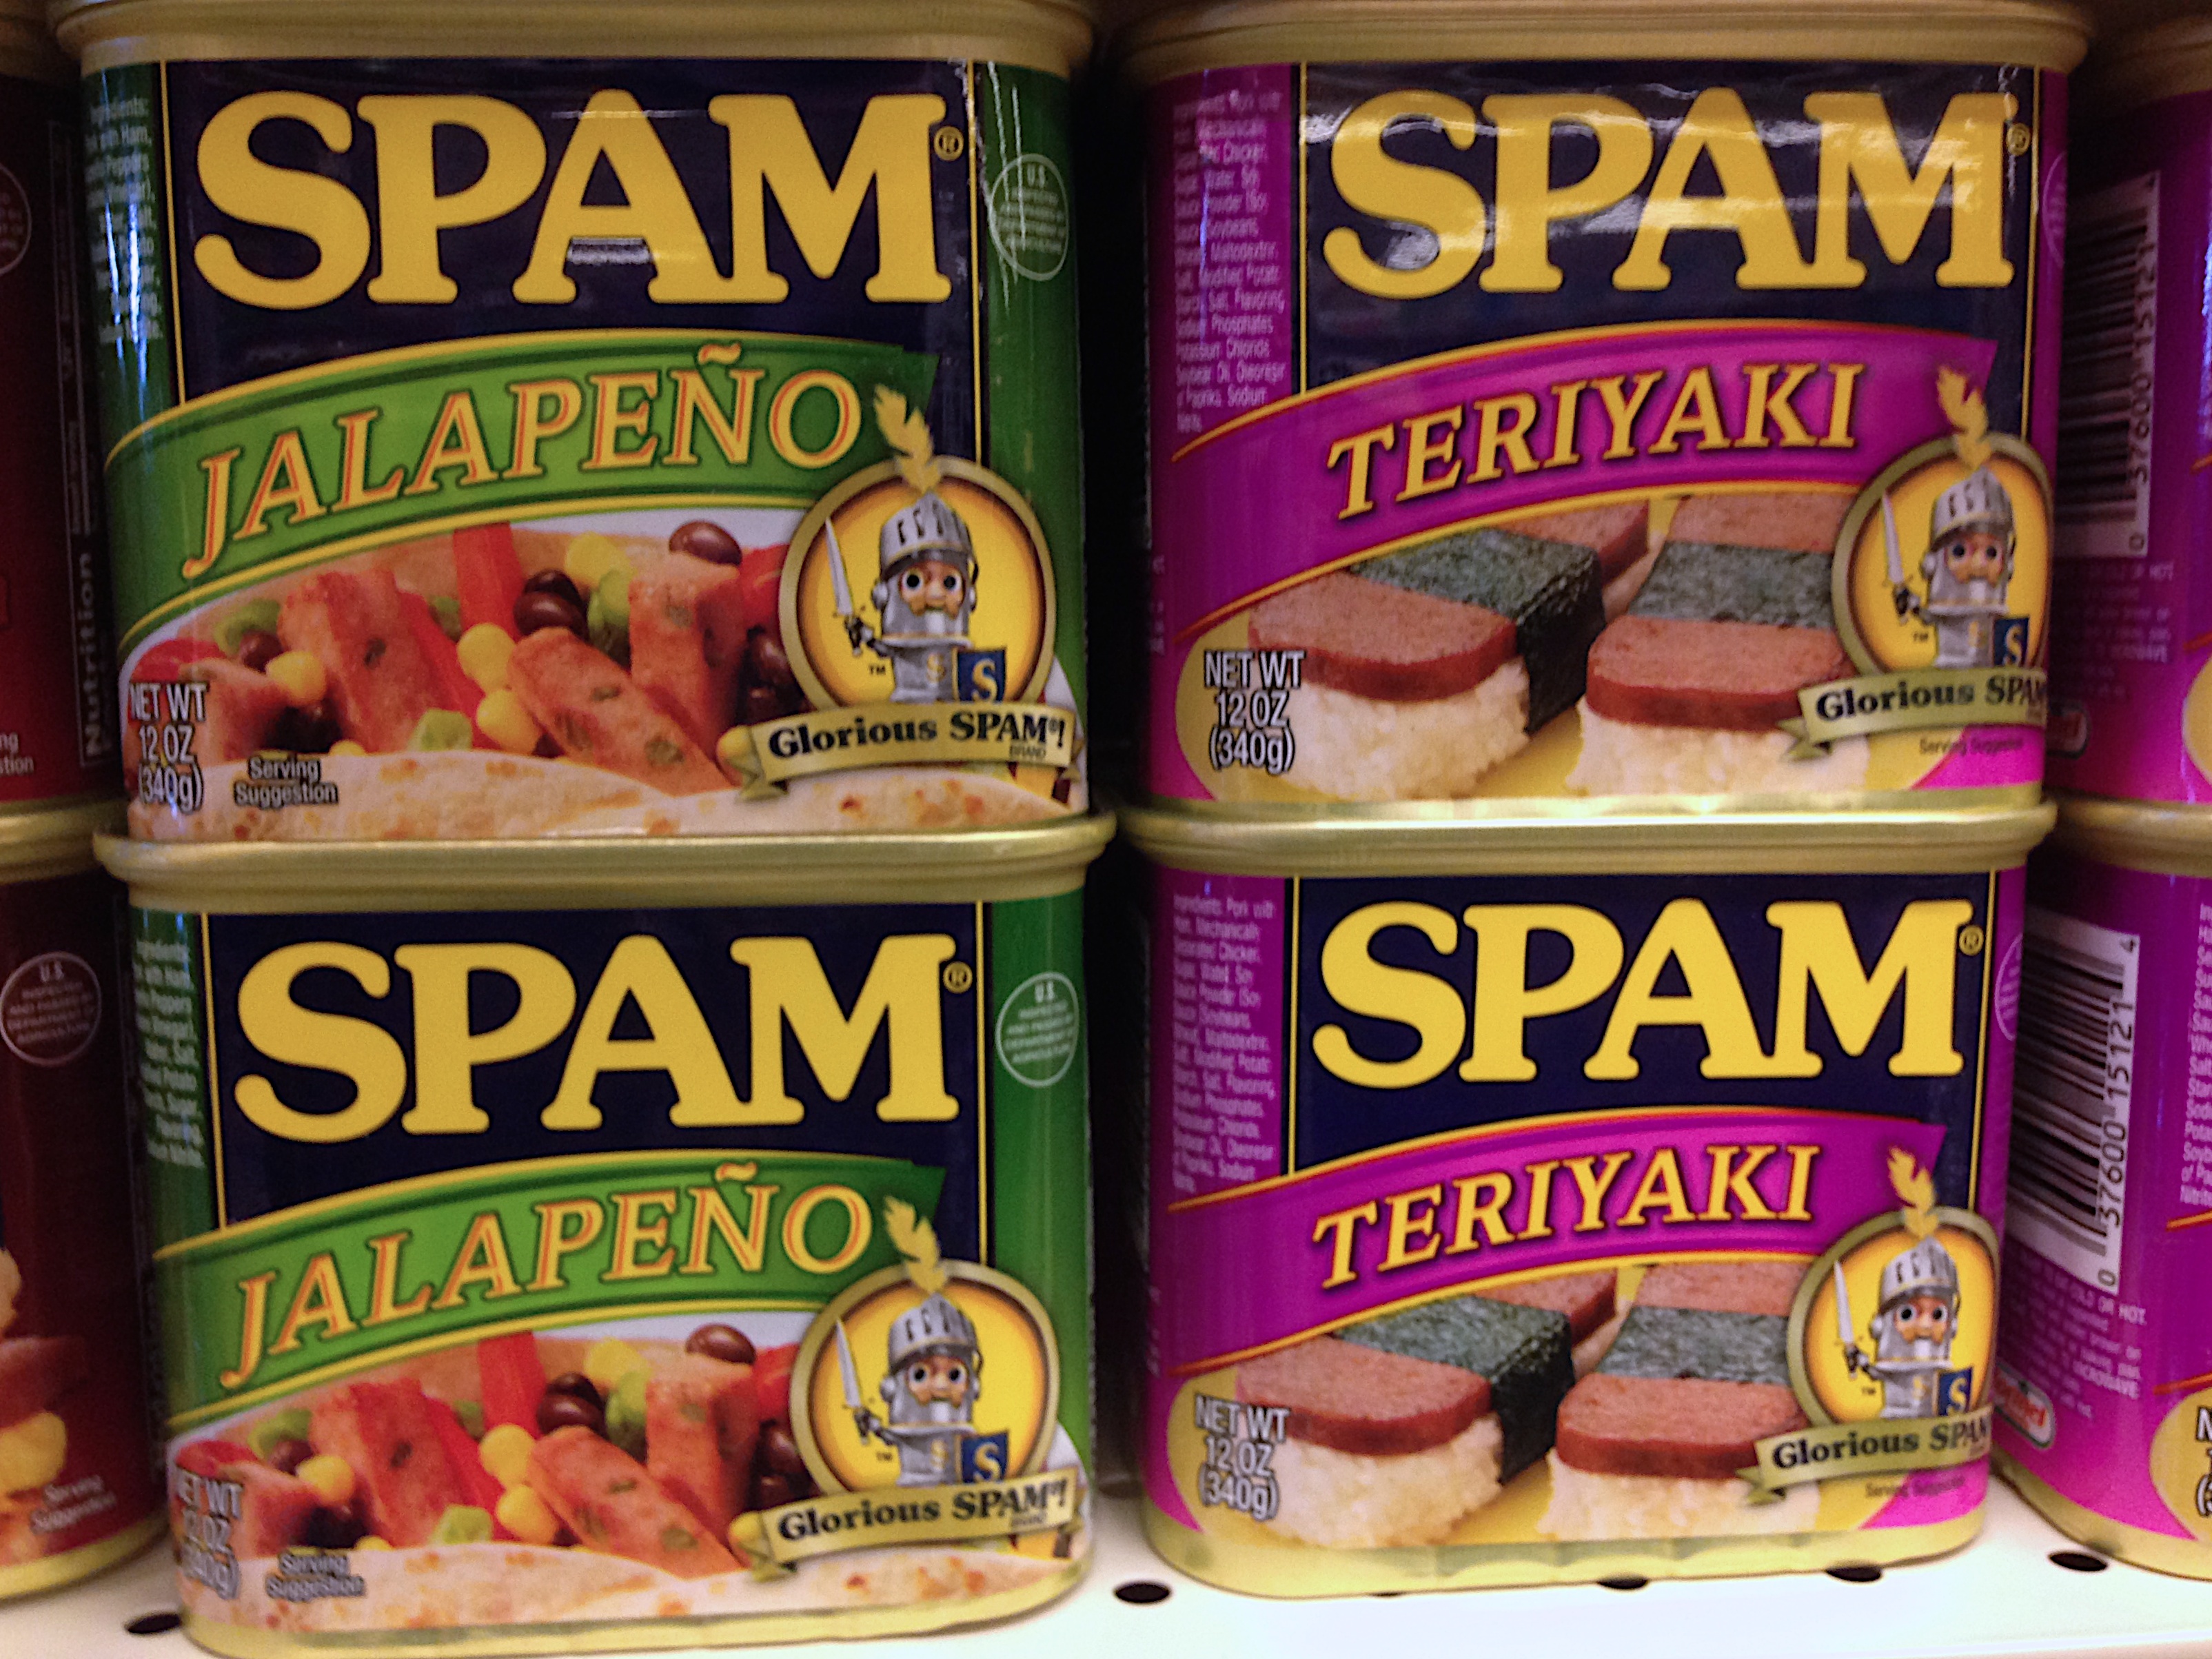
dish, meal, food, produce, breakfast, baking, dessert, canning, spam, flavor, junk food, frozen food, convenience food